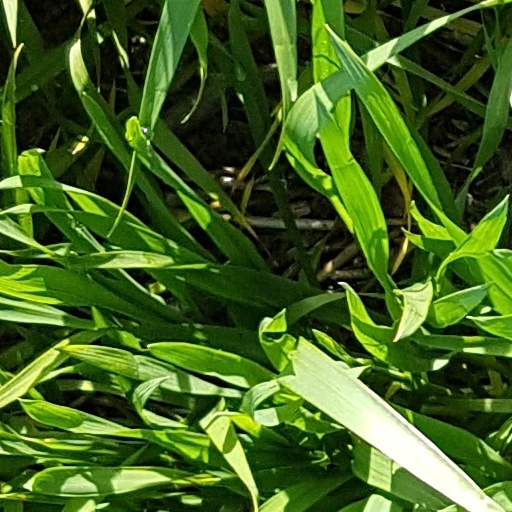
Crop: wheat